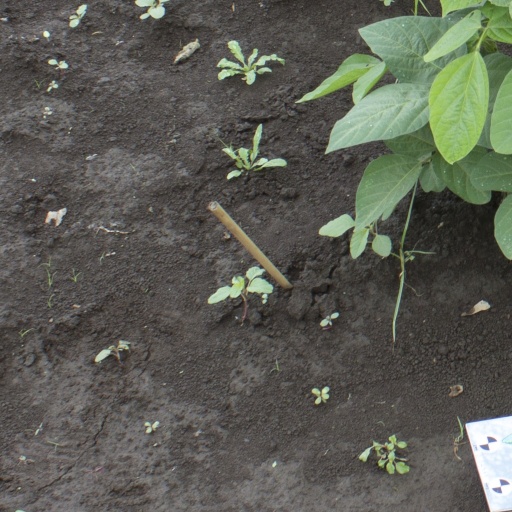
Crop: soybean